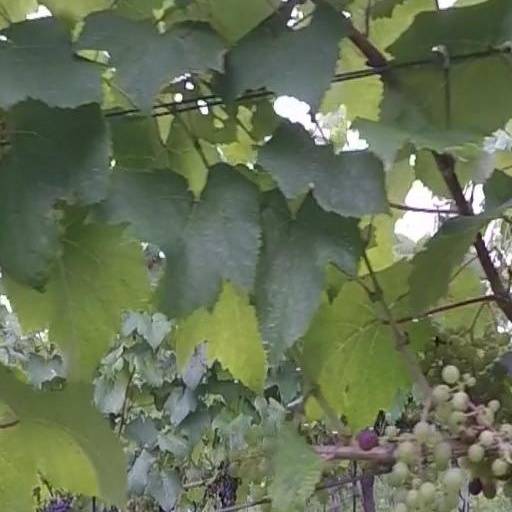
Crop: grape